Question: Please indicate a possible affordance area of the sit_on_chair that can be used for resting feet on
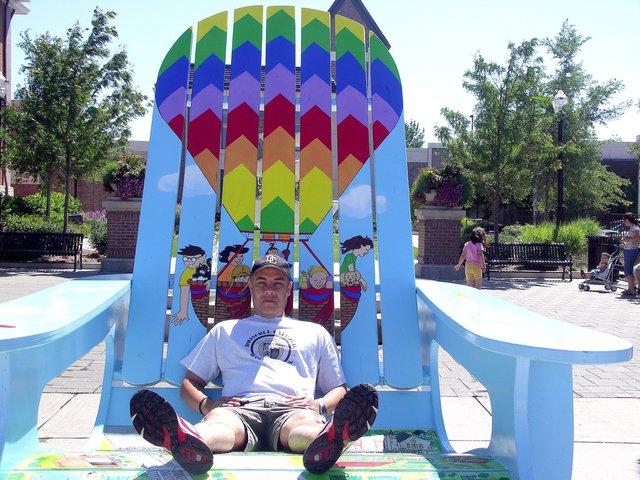
Answer: [10.5, 434, 512.5, 475]